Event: Nepal Earthquake
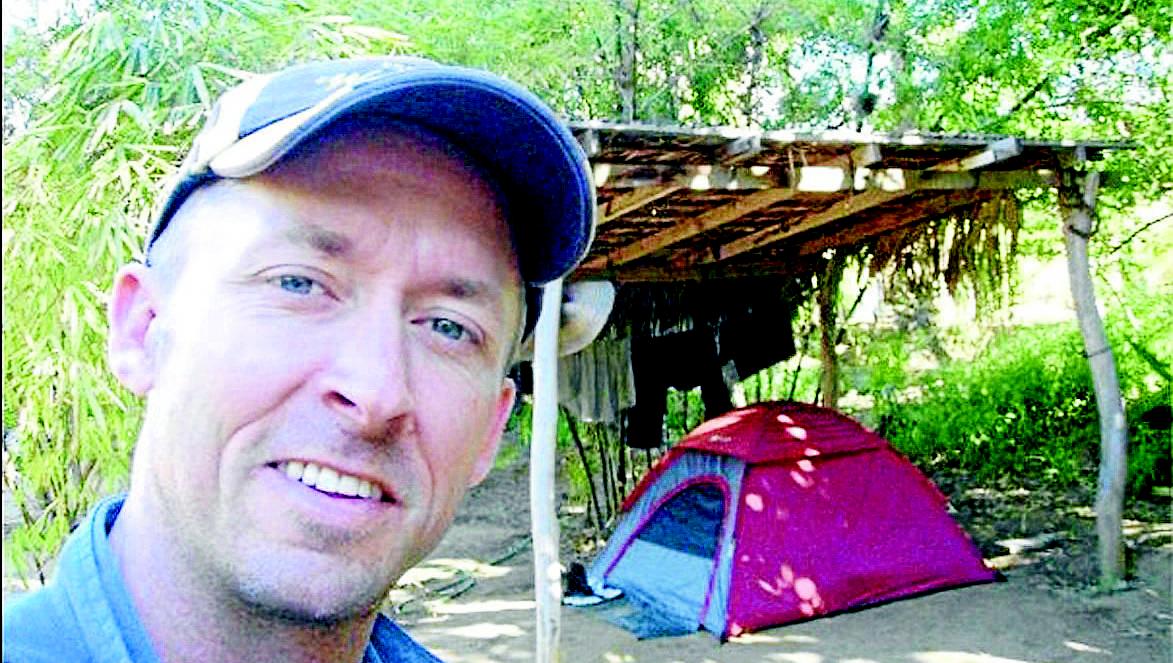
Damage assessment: no_damage